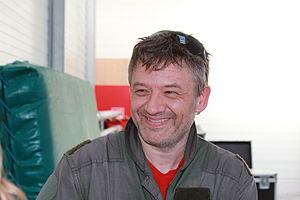
The Voice van Vlaanderen est une émission de télévision belge de télé-crochet musicale diffusée sur la VTM depuis le 25 novembre 2011 et présentée par An Lemmens et Sean Dhondt. Le format est adapté de l'émission musicale néerlandaise The Voice Of Holland, créée par John de Mol.
Bart Peeters, né le 30 novembre 1959 à Mortsel, est un chanteur, batteur, guitariste, présentateur et acteur belge de Flandre.